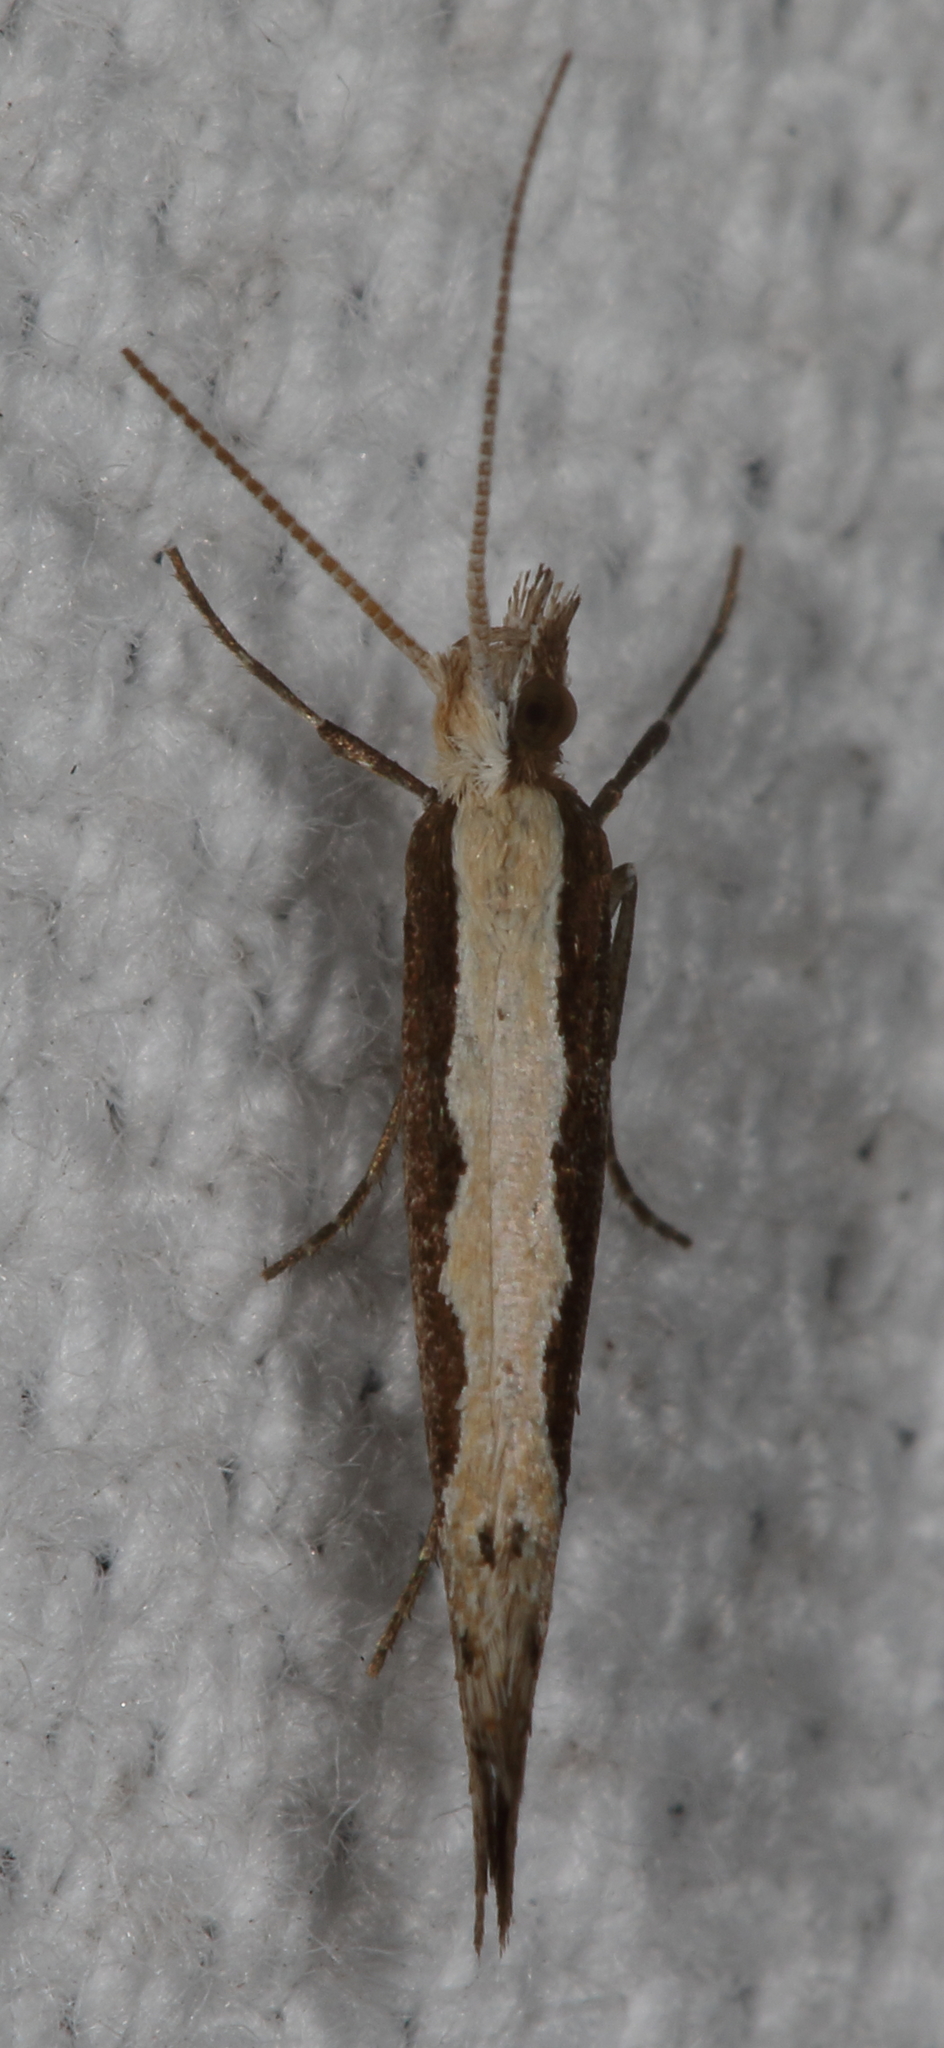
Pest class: diamondback_moth